Chopta

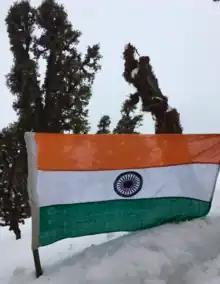
Trekked to Tungnath, Hoisted Indian Flag to show respect to our Motherland & this peak which protects us from the cold Siberian waves.

Chopta has a very cool and pleasant climate from March to May with the temperature between 10 °C and 30 °C. After that comes monsoon season that starts from July and ends in October. Chopta witnesses snowfall from November to March and the temperature is between a minimum of −15 °C and a maximum of 15 °C. It starts snowing in the month of November and increases significantly day by day. By January it is a 4- to 7-foot-thick layer of snowfall. It is fully covered with snow during winters and during the same time, some of the routes going to Chopta are blocked. An alternative route to Chopta is from Deoria Tal, which is 10–12 km trek that starts from Deorial Tal. Deoria Tal can be approached from Saari Village.